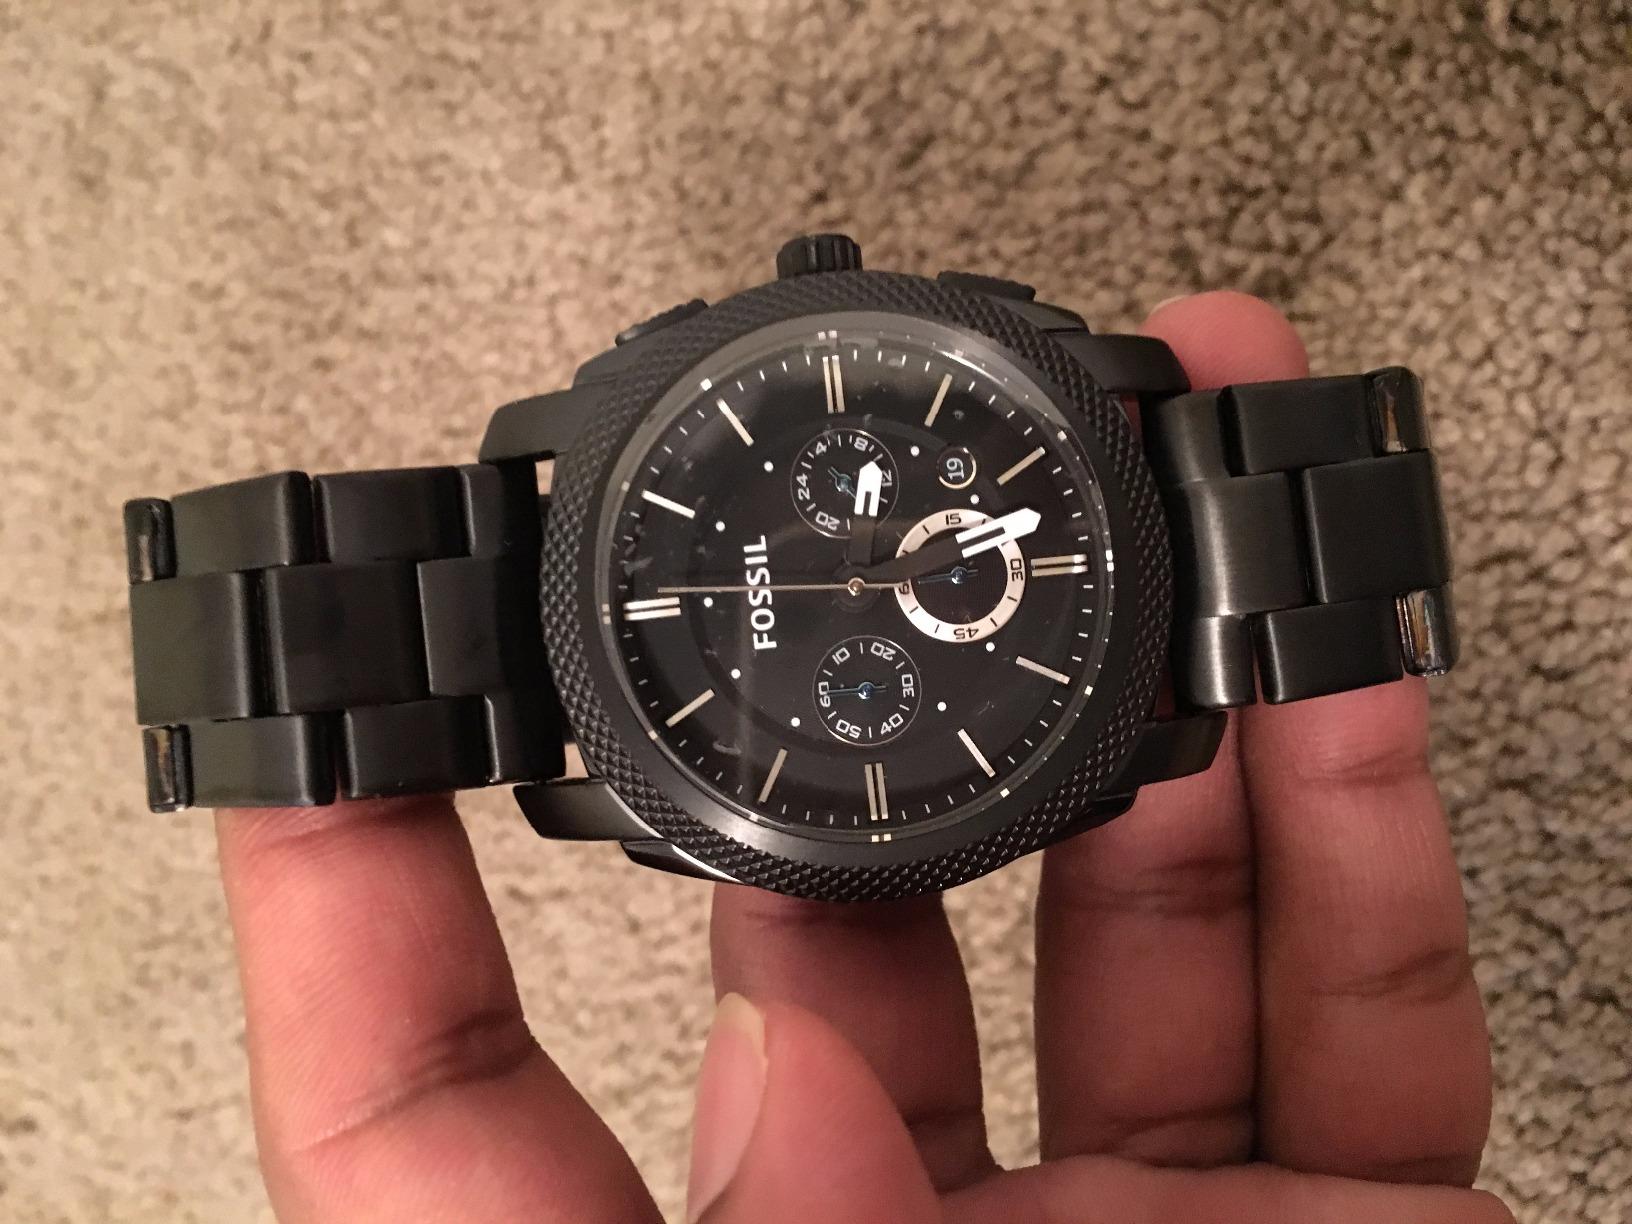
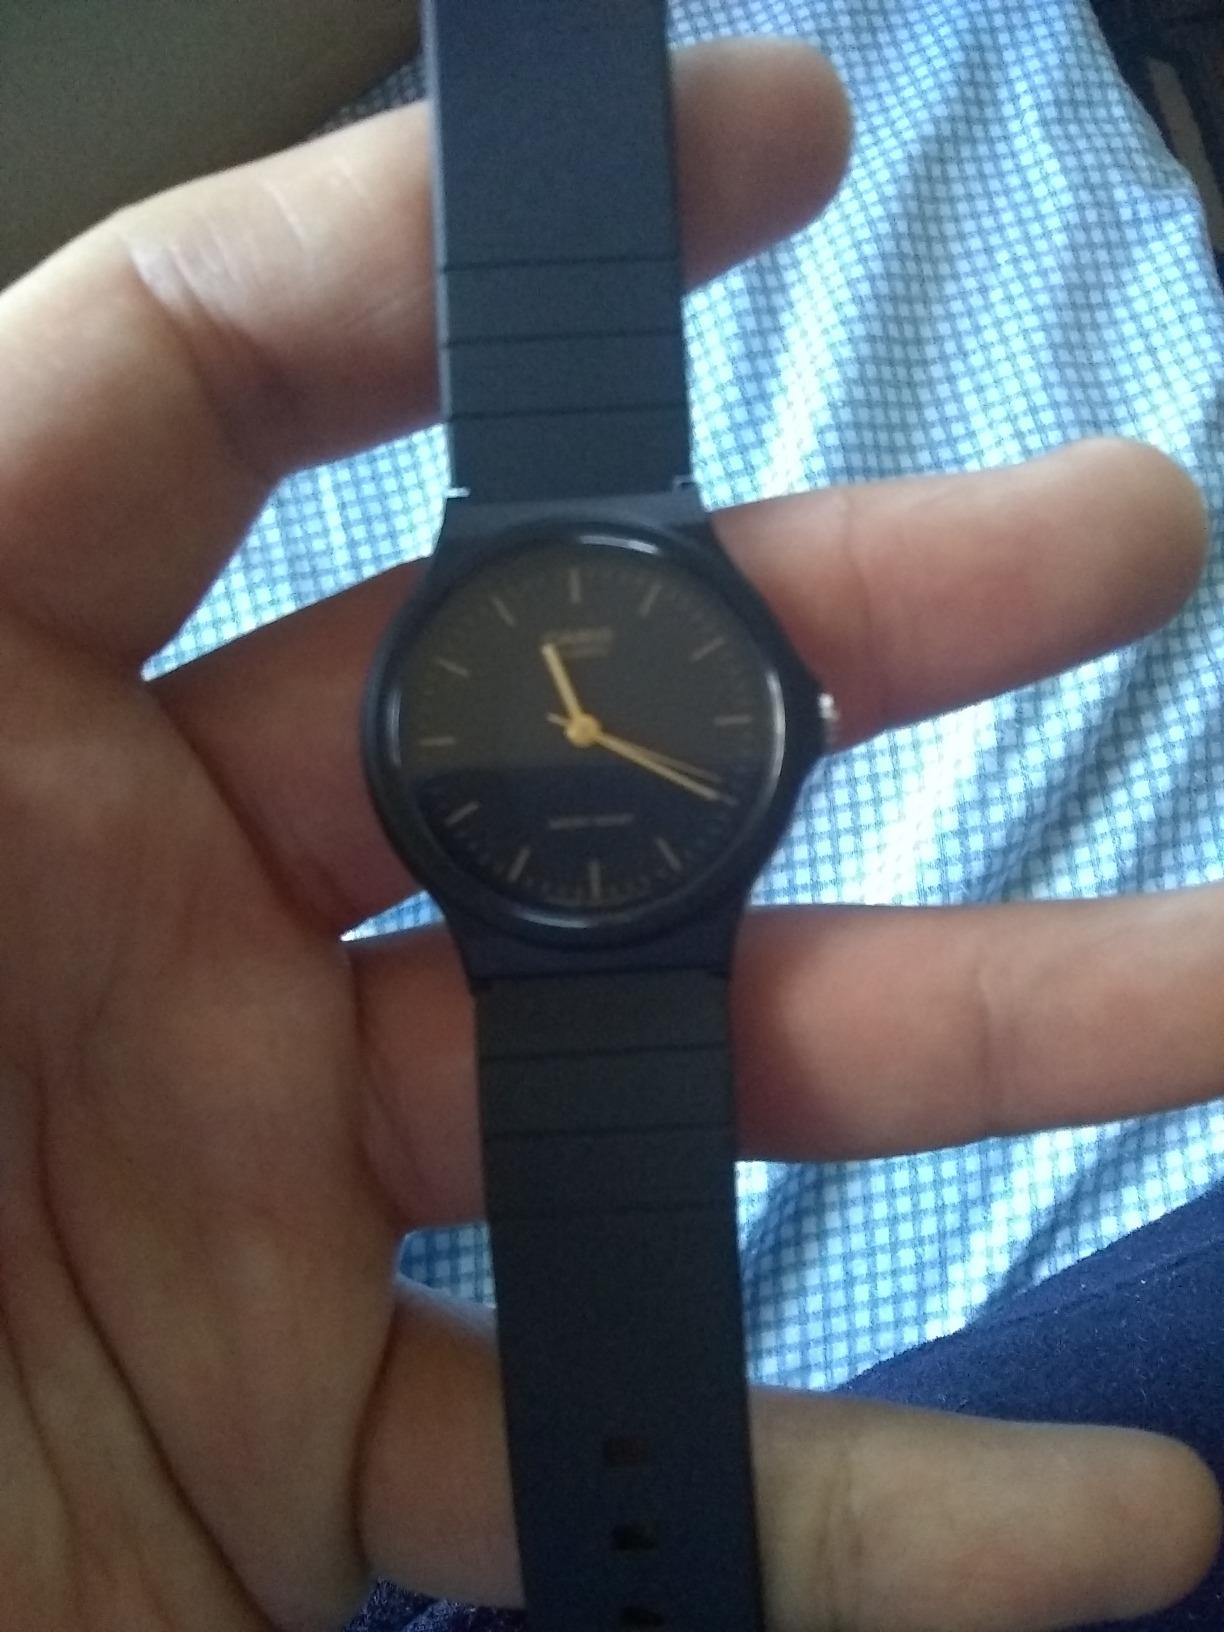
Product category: accessories_watch
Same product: no